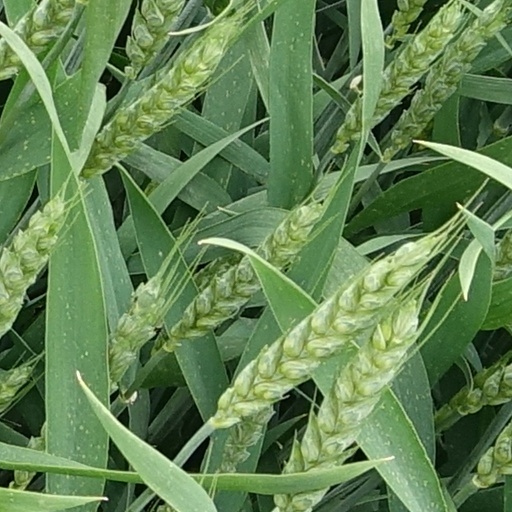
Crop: wheat